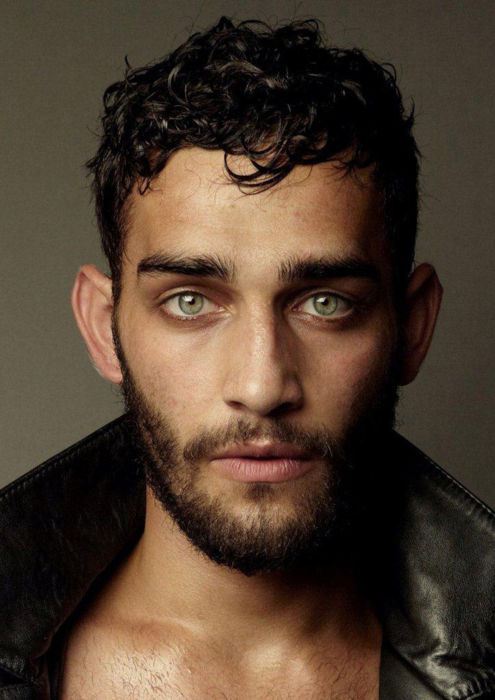
Label: Colored